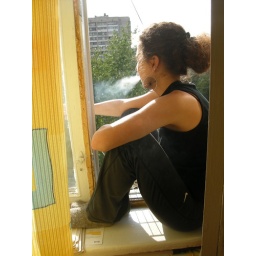
yulia's cousin.. smoking in her kitchen window